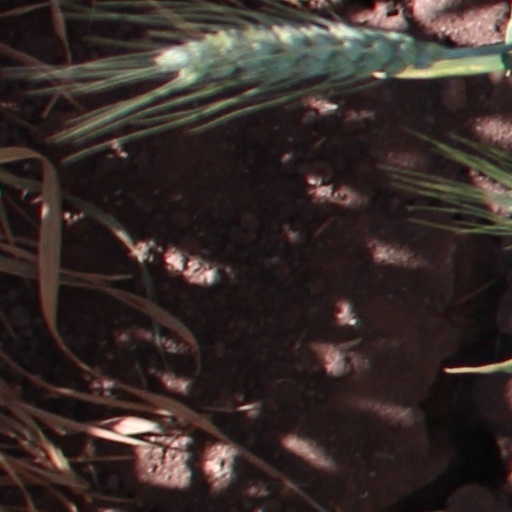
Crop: wheat